Raffaele Menconi

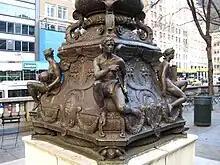
One of the pair of bronze flagpole bases, sculpted by Menconi to a sketch by Thomas Hastings (1912) and cast at Tiffany Studios, stand before the New York Public Library, Fifth Avenue, New York

Menconi established a practice in New York City with his brother Giuseppe (Joseph). Menconi realised the bronze architectural sculptures and fittings for a generation of Beaux-Arts architects, such as Carrère and Hastings; Menconi's bronze flagpole bases for the Fifth Avenue front of the New York Public Library (1912, "illustrated") are particularly prominent. Another pair of bronze flagpole bases by Menconi, showing an American eagle and representations of the four seasons, to designs of Egerton Swartwout, stand before the Missouri State Capitol. His work also appears on the Reader's Digest building in Chappaqua New York, and in the Mount Auburn Cemetery in Cambridge, Massachusetts.